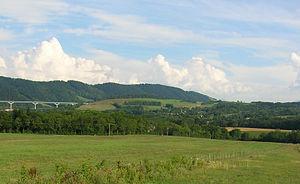
Saint-Paul-lès-Monestier est une commune française située dans le département de l'Isère en région Auvergne-Rhône-Alpes.